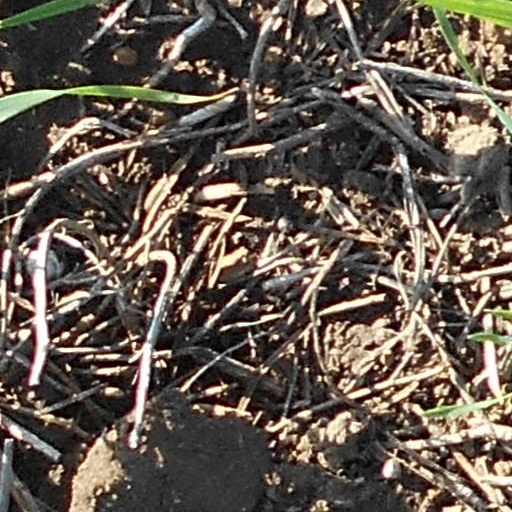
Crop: wheat